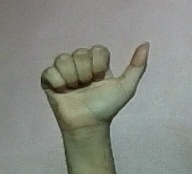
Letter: dhad